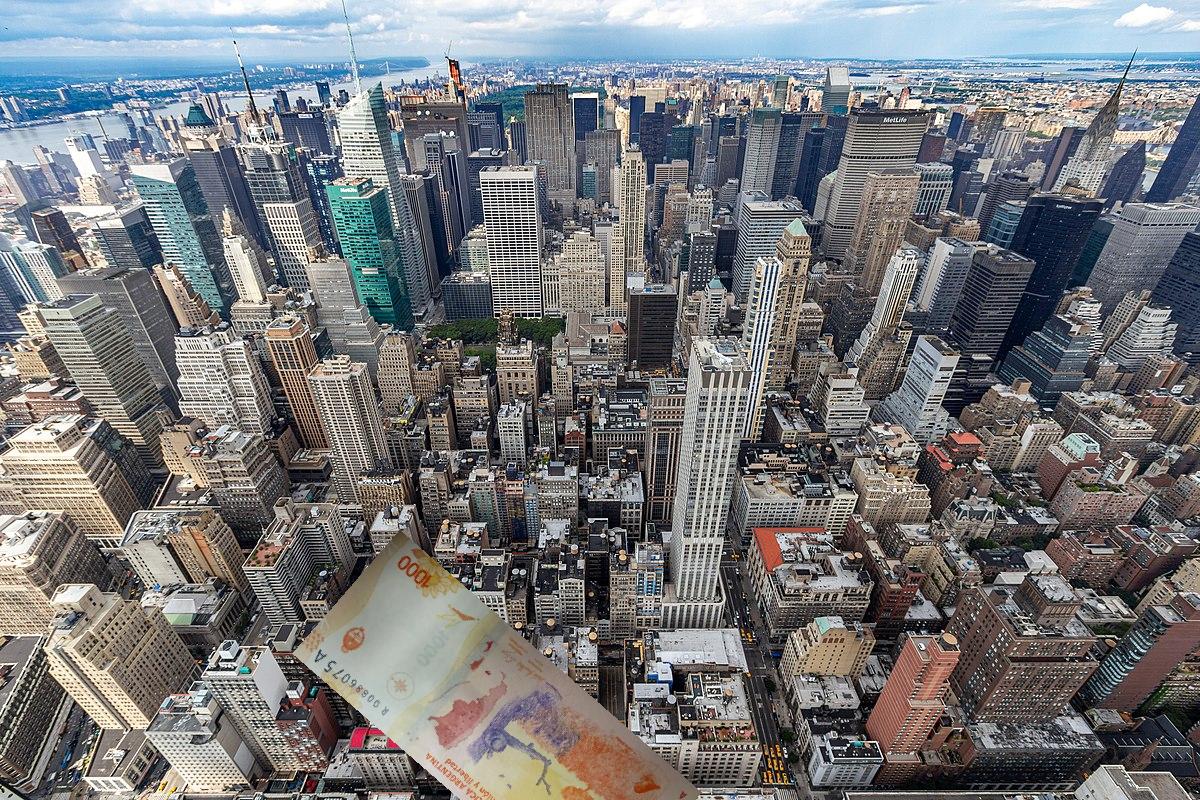
Denominación: 1000